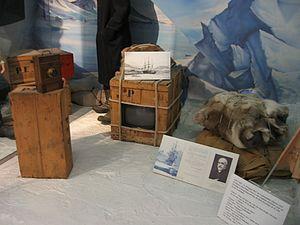
Paul, Eugène Victor dit Paul-Émile Victor ou PEV, né le 28 juin 1907 à Genève et mort le 7 mars 1995 à Bora-Bora, est un explorateur polaire, scientifique, ethnologue, écrivain français, fondateur et patron des expéditions polaires françaises durant 29 ans.